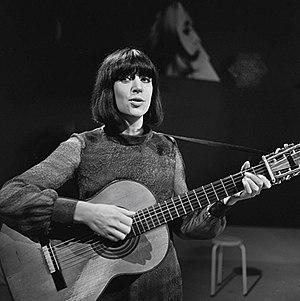
Anne Sylvestre, de son vrai nom Anne-Marie Thérèse Beugras, née le 20 juin 1934 dans le sixième arrondissement de Lyon, est une chanteuse française, auteure-compositrice-interprète.